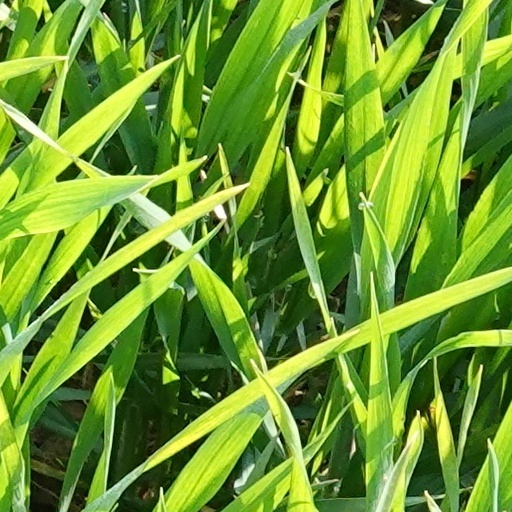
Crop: wheat